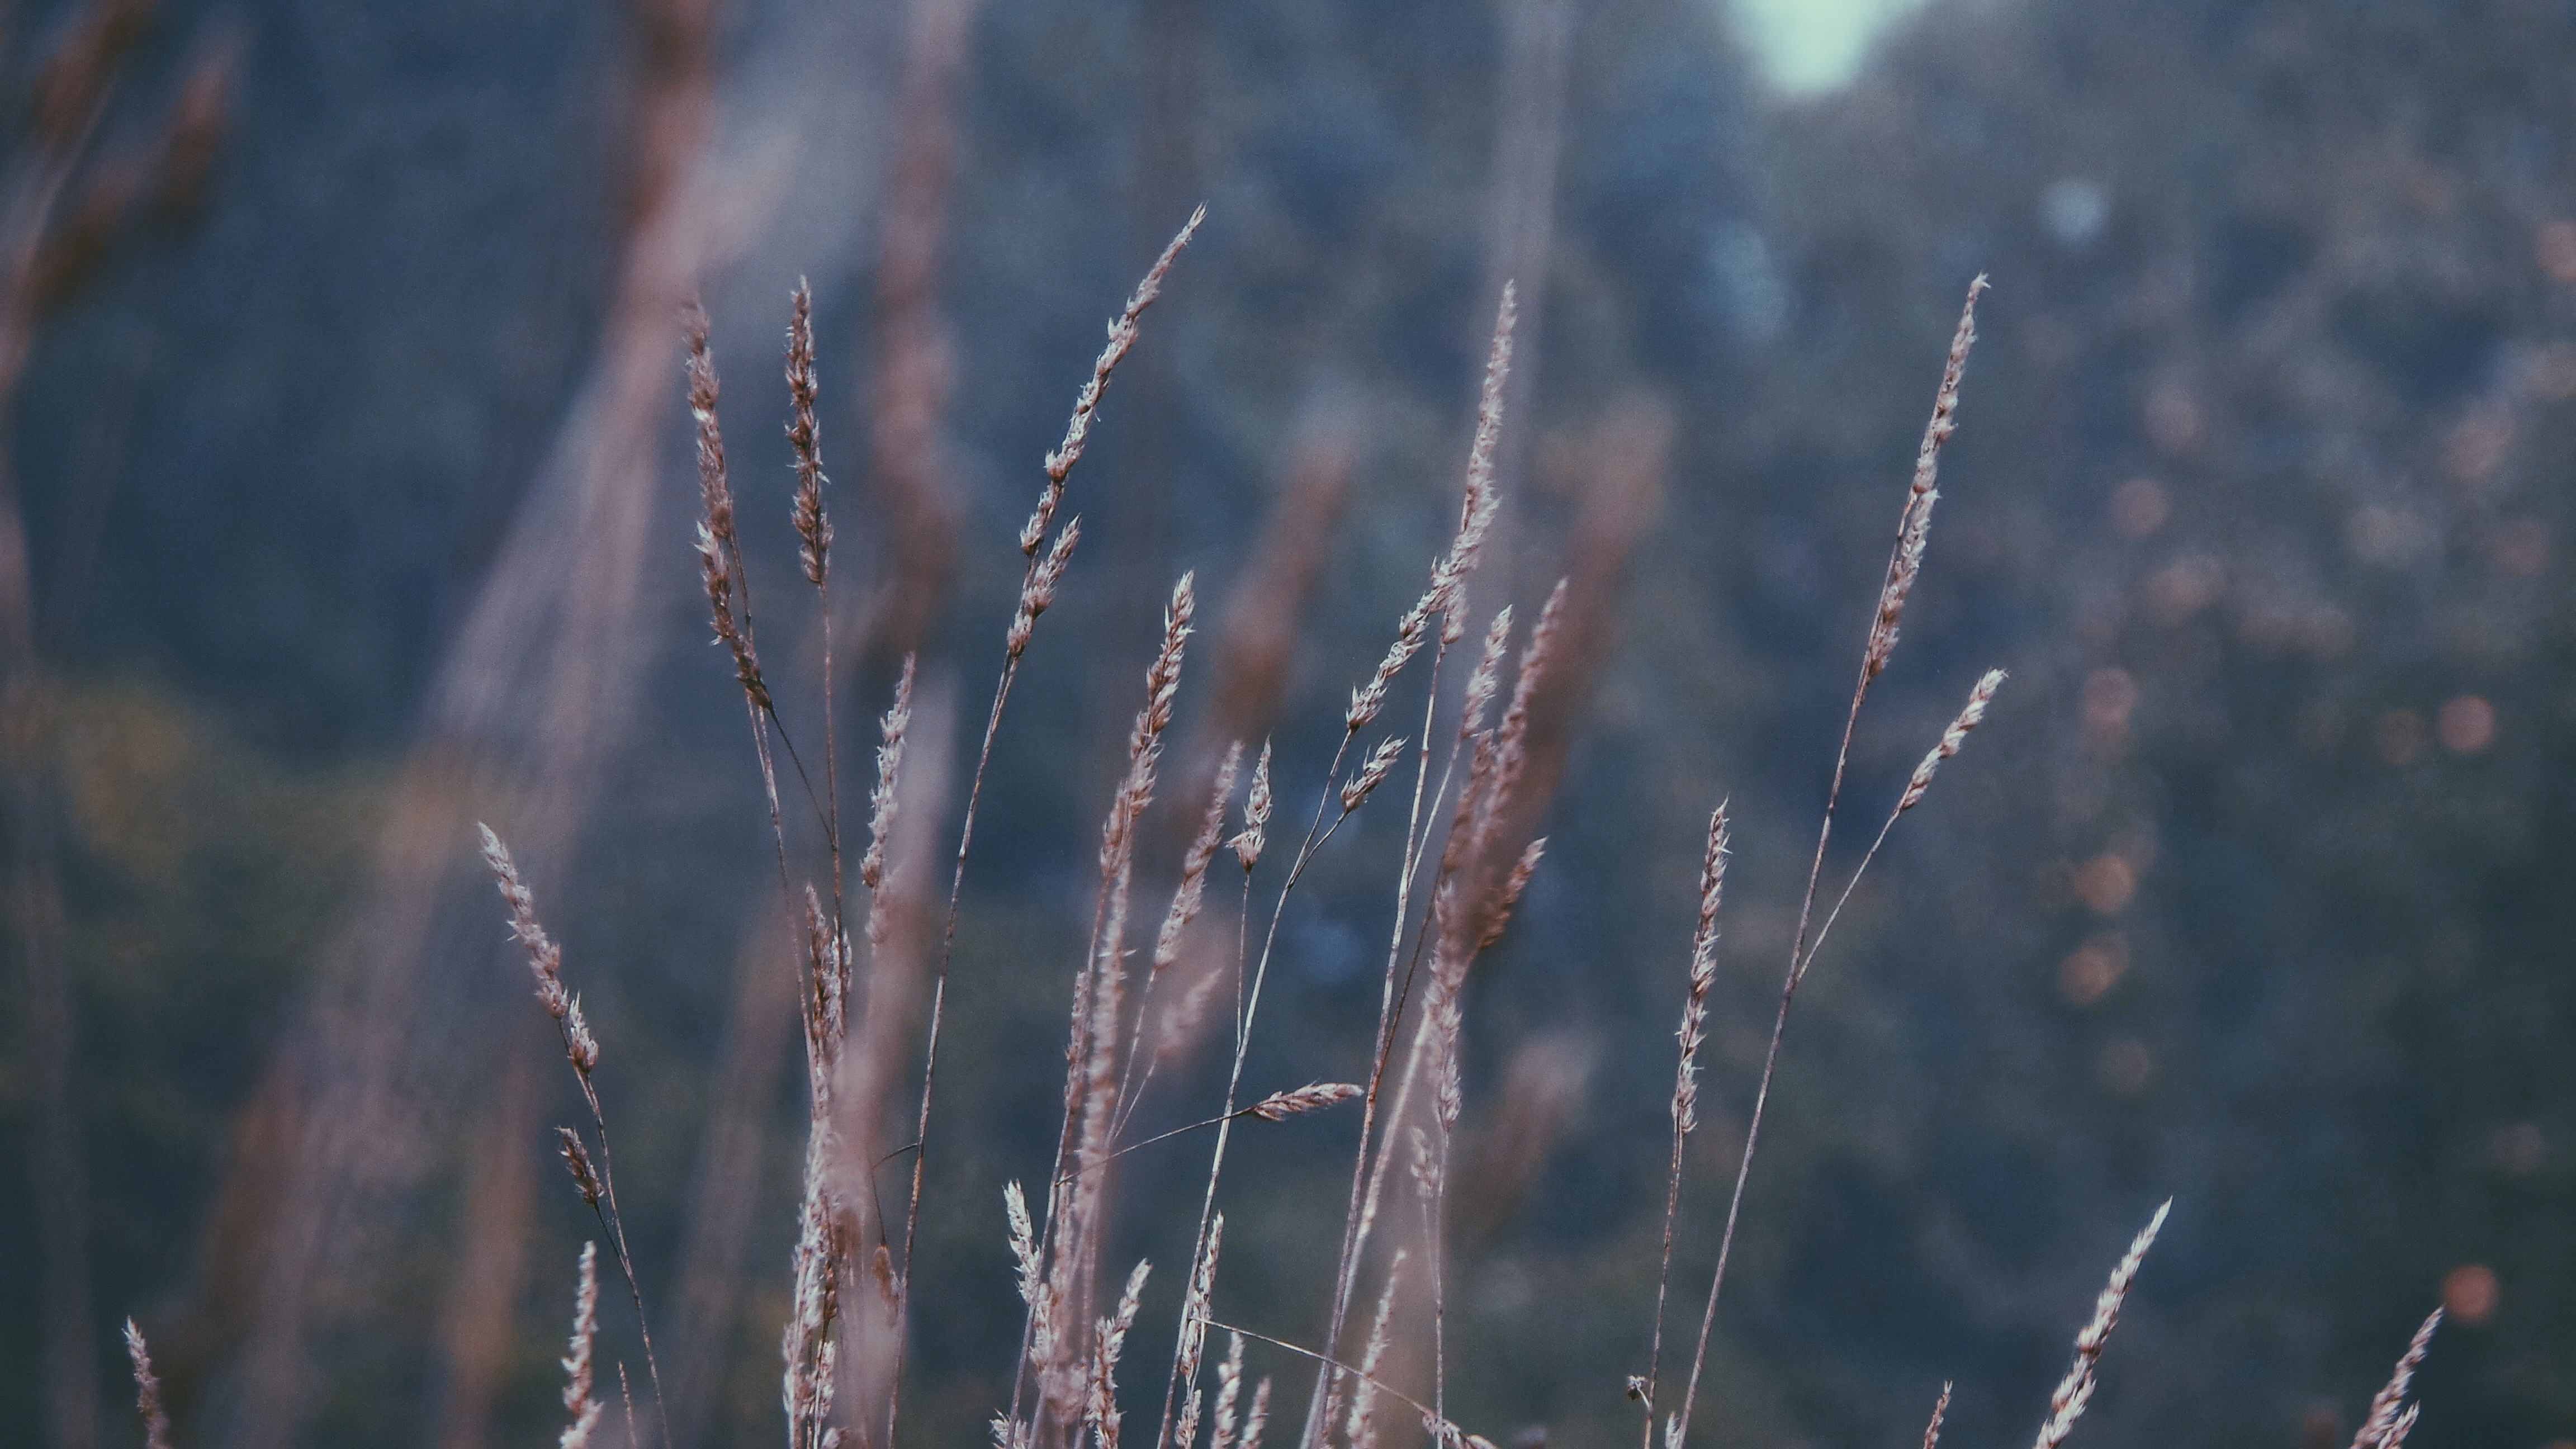
tree, nature, forest, grass, branch, winter, plant, photography, sunlight, morning, leaf, flower, frost, reflection, autumn, season, close up, habitat, macro photography, natural environment, atmospheric phenomenon, grass family